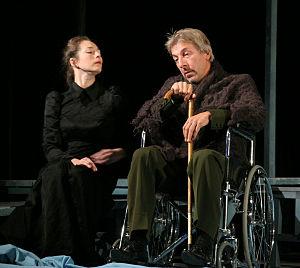
Le Théâtre dramatique de Saratov est situé à Saratov. Ce théâtre est l’un des plus anciens théâtres de Russie.